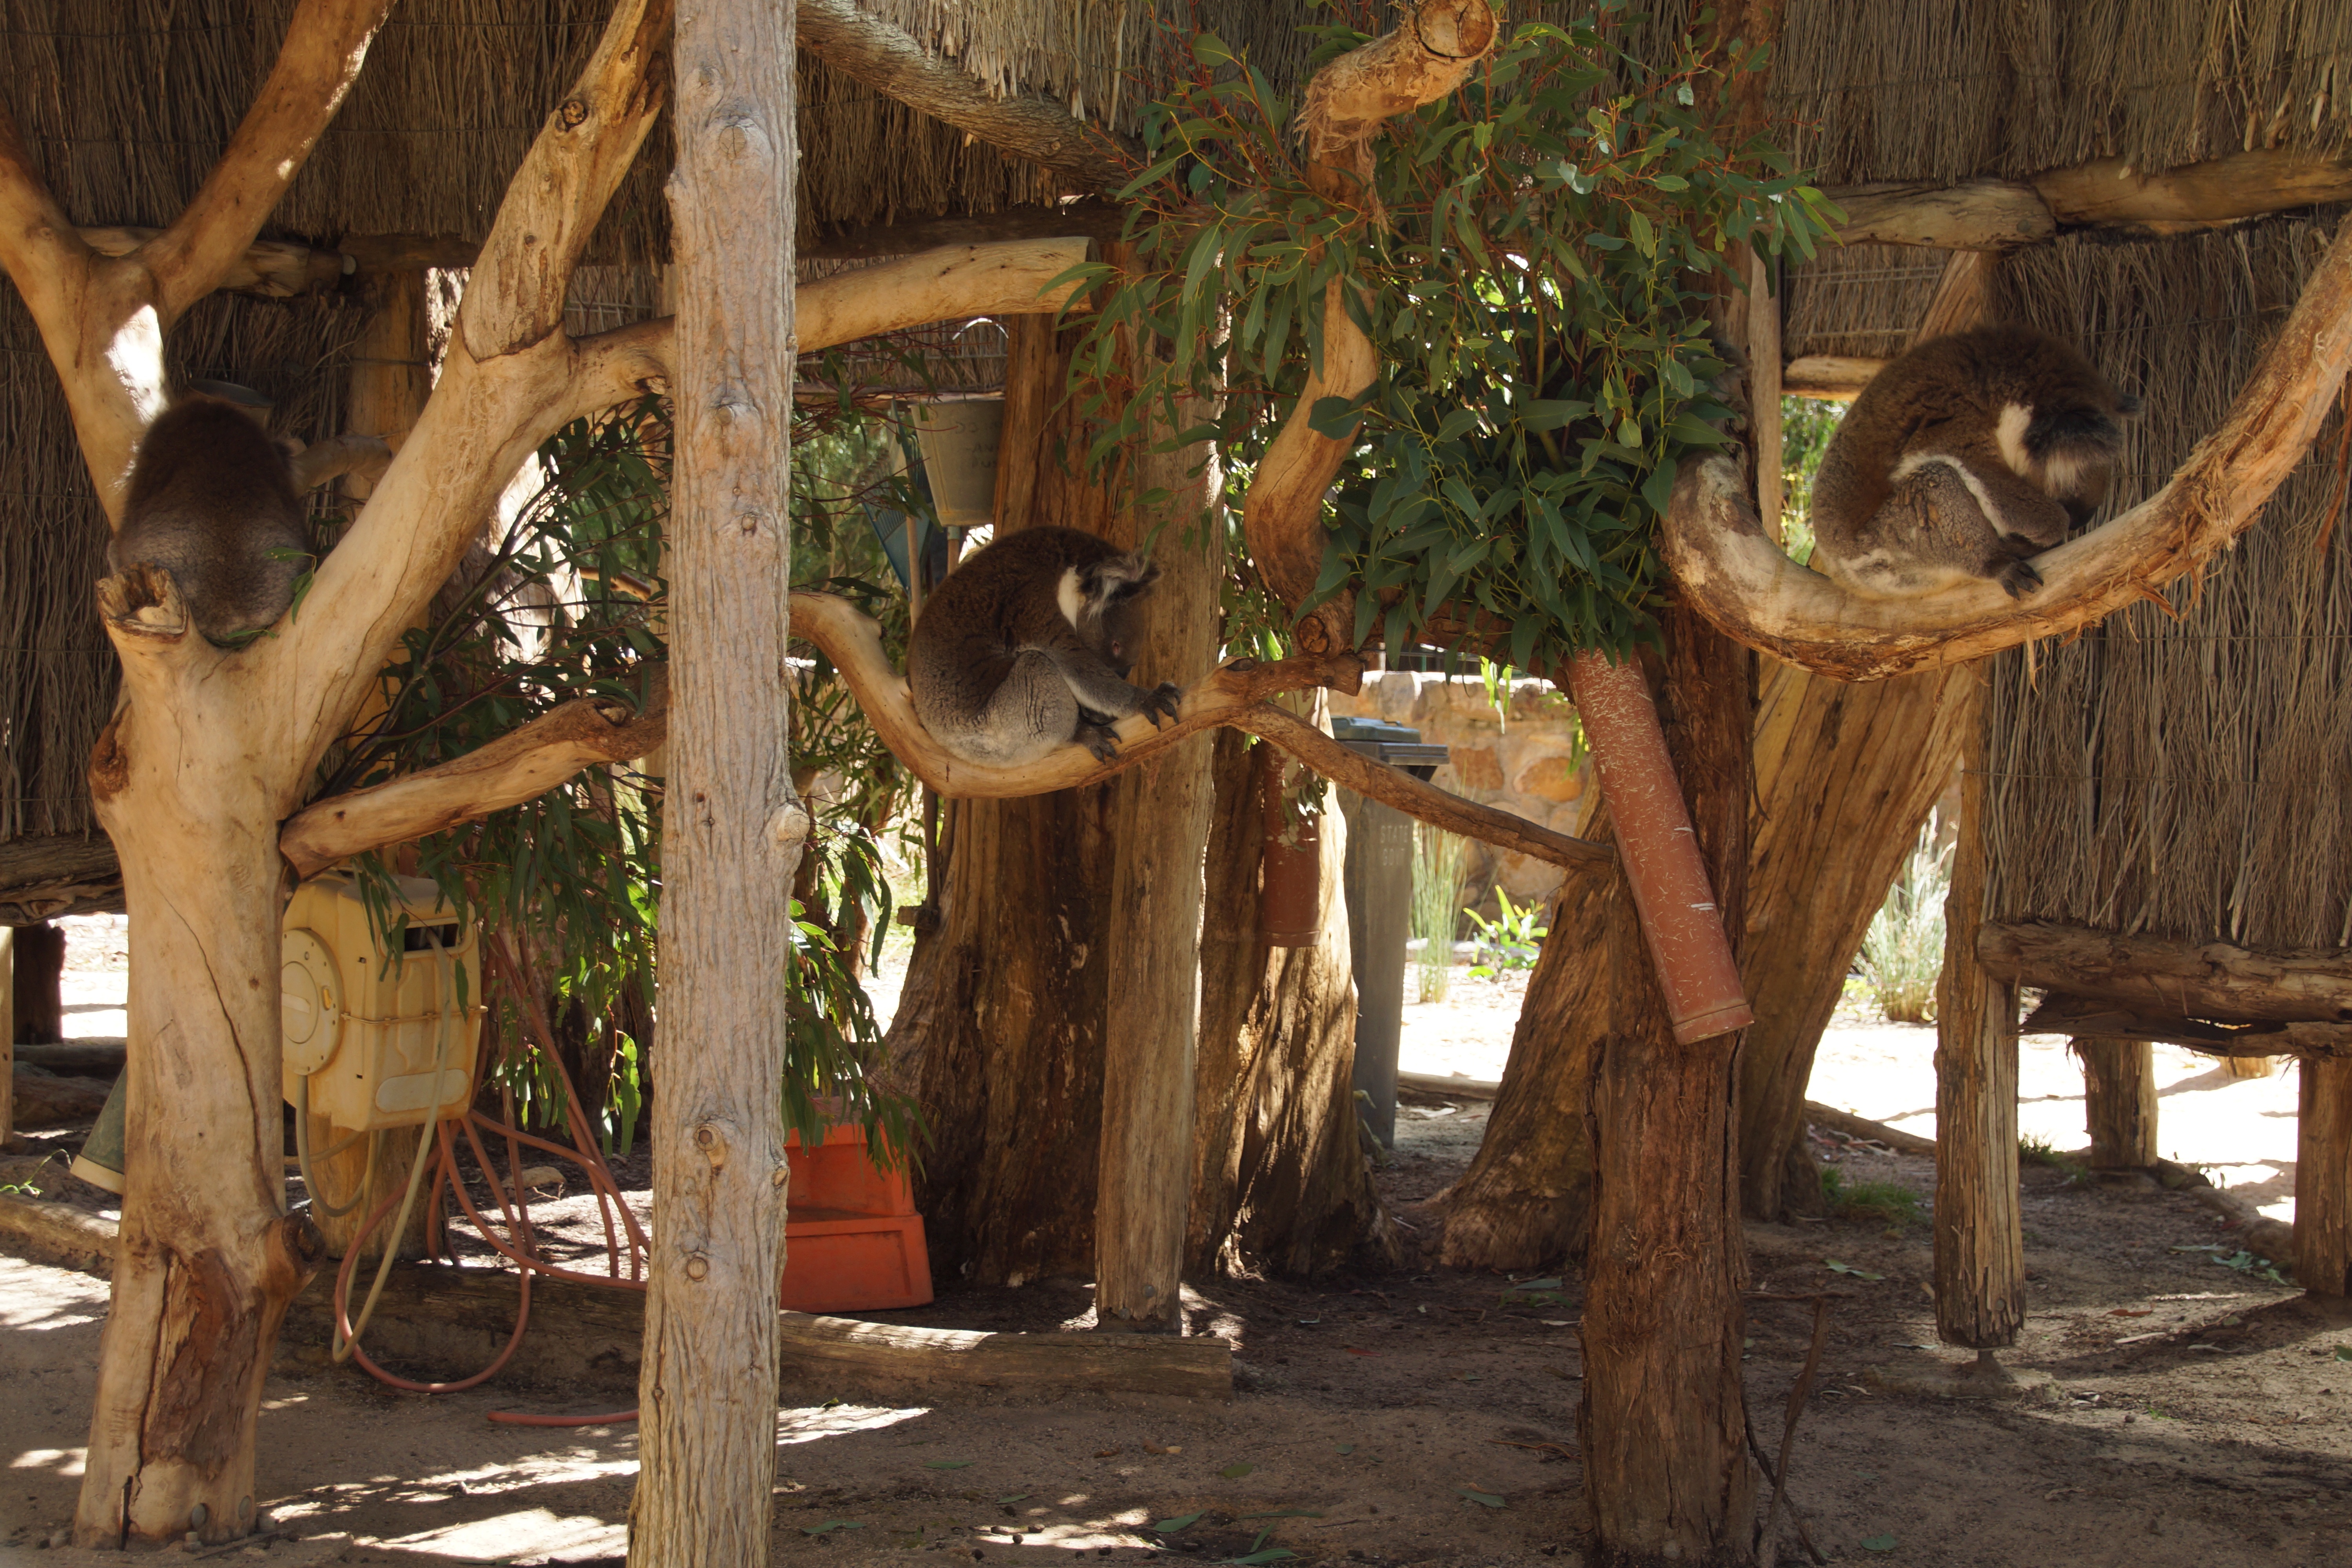
tree, nature, wood, cute, bear, wild, zoo, fur, coat, jungle, mammal, rest, climbing, national park, fauna, nap, trees, australia, eucalyptus, relaxation, animals, hairy, soft, plush, carving, icon, koala, marsupial, herbivore, teddy, arboreal, marsupials, timid, koalas, brown animal, australian native animal, phascolarctid